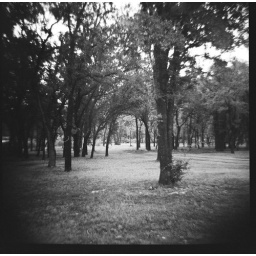
side of the road by the lake